History of rail transportation in California

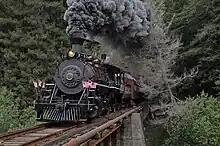
A California Western Railroad train, 2009

One urban system that survived the streetcar decline was the San Francisco Municipal Railway (Muni) in San Francisco. Its five heavily used streetcar lines traveled for at least part of their routes through tunnels or otherwise reserved right-of-way, and thus could not be converted to bus lines. As a result, these lines, running PCC streetcars, continued in operation for several decades. When plans for stations in the double-decker Market Street subway tunnel through downtown San Francisco, with BART on the lower level and MUNI on the upper level, required high platforms, it meant that the PCCs could not be used in them. Hence, MUNI ordered a fleet of new light rail vehicles, and Muni Metro began service in 1980. The San Francisco cable car system came under full Municipal ownership in 1952, and was declared a National Historic Landmark in 1964 and placed on the National Register of Historic Places in 1966 after almost being replaced entirely by buses in the previous decades. The system had fallen into disrepair by the 70s and a massive overhaul of the system resulted in the lines current configuration opening in 1984.